Blazing Barriers

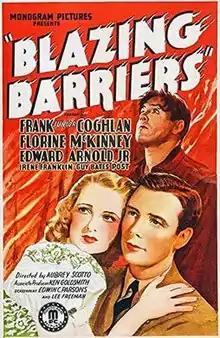
Theatrical release poster

Blazing Barriers is a 1937 American drama film directed by Aubrey Scotto and written by Edwin C. Parsons and Lee Freeman. The film stars Junior Coghlan, Edward Arnold Jr., Florine McKinney, Irene Franklin, Guy Bates Post and Milburn Stone. The film was released on July 4, 1937, by Monogram Pictures.